Ben Carson

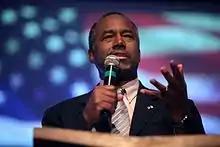
Carson speaking at a church service in Des Moines, Iowa

In summer 2017, Carson allowed his son, Baltimore businessman, Ben Carson Jr., to participate in organizing a HUD "listening tour" in Baltimore. Internal documents obtained by "The Washington Post" under the Freedom of Information Act showed that the younger Carson "put people he'd invited in touch with his father's deputies, joined agency staff on official conference calls about the listening tour and copied his wife on related email exchanges". The son's involvement prompted HUD staff to express concern; the department's deputy general counsel for operations wrote in a memorandum "that this gave the appearance that the Secretary may be using his position for his son's private gain". Carson's wife, son, and daughter-in-law also attended official meetings. In February 2018, the HUD inspector general's office confirmed that it was looking into the role Carson's family played at the department.